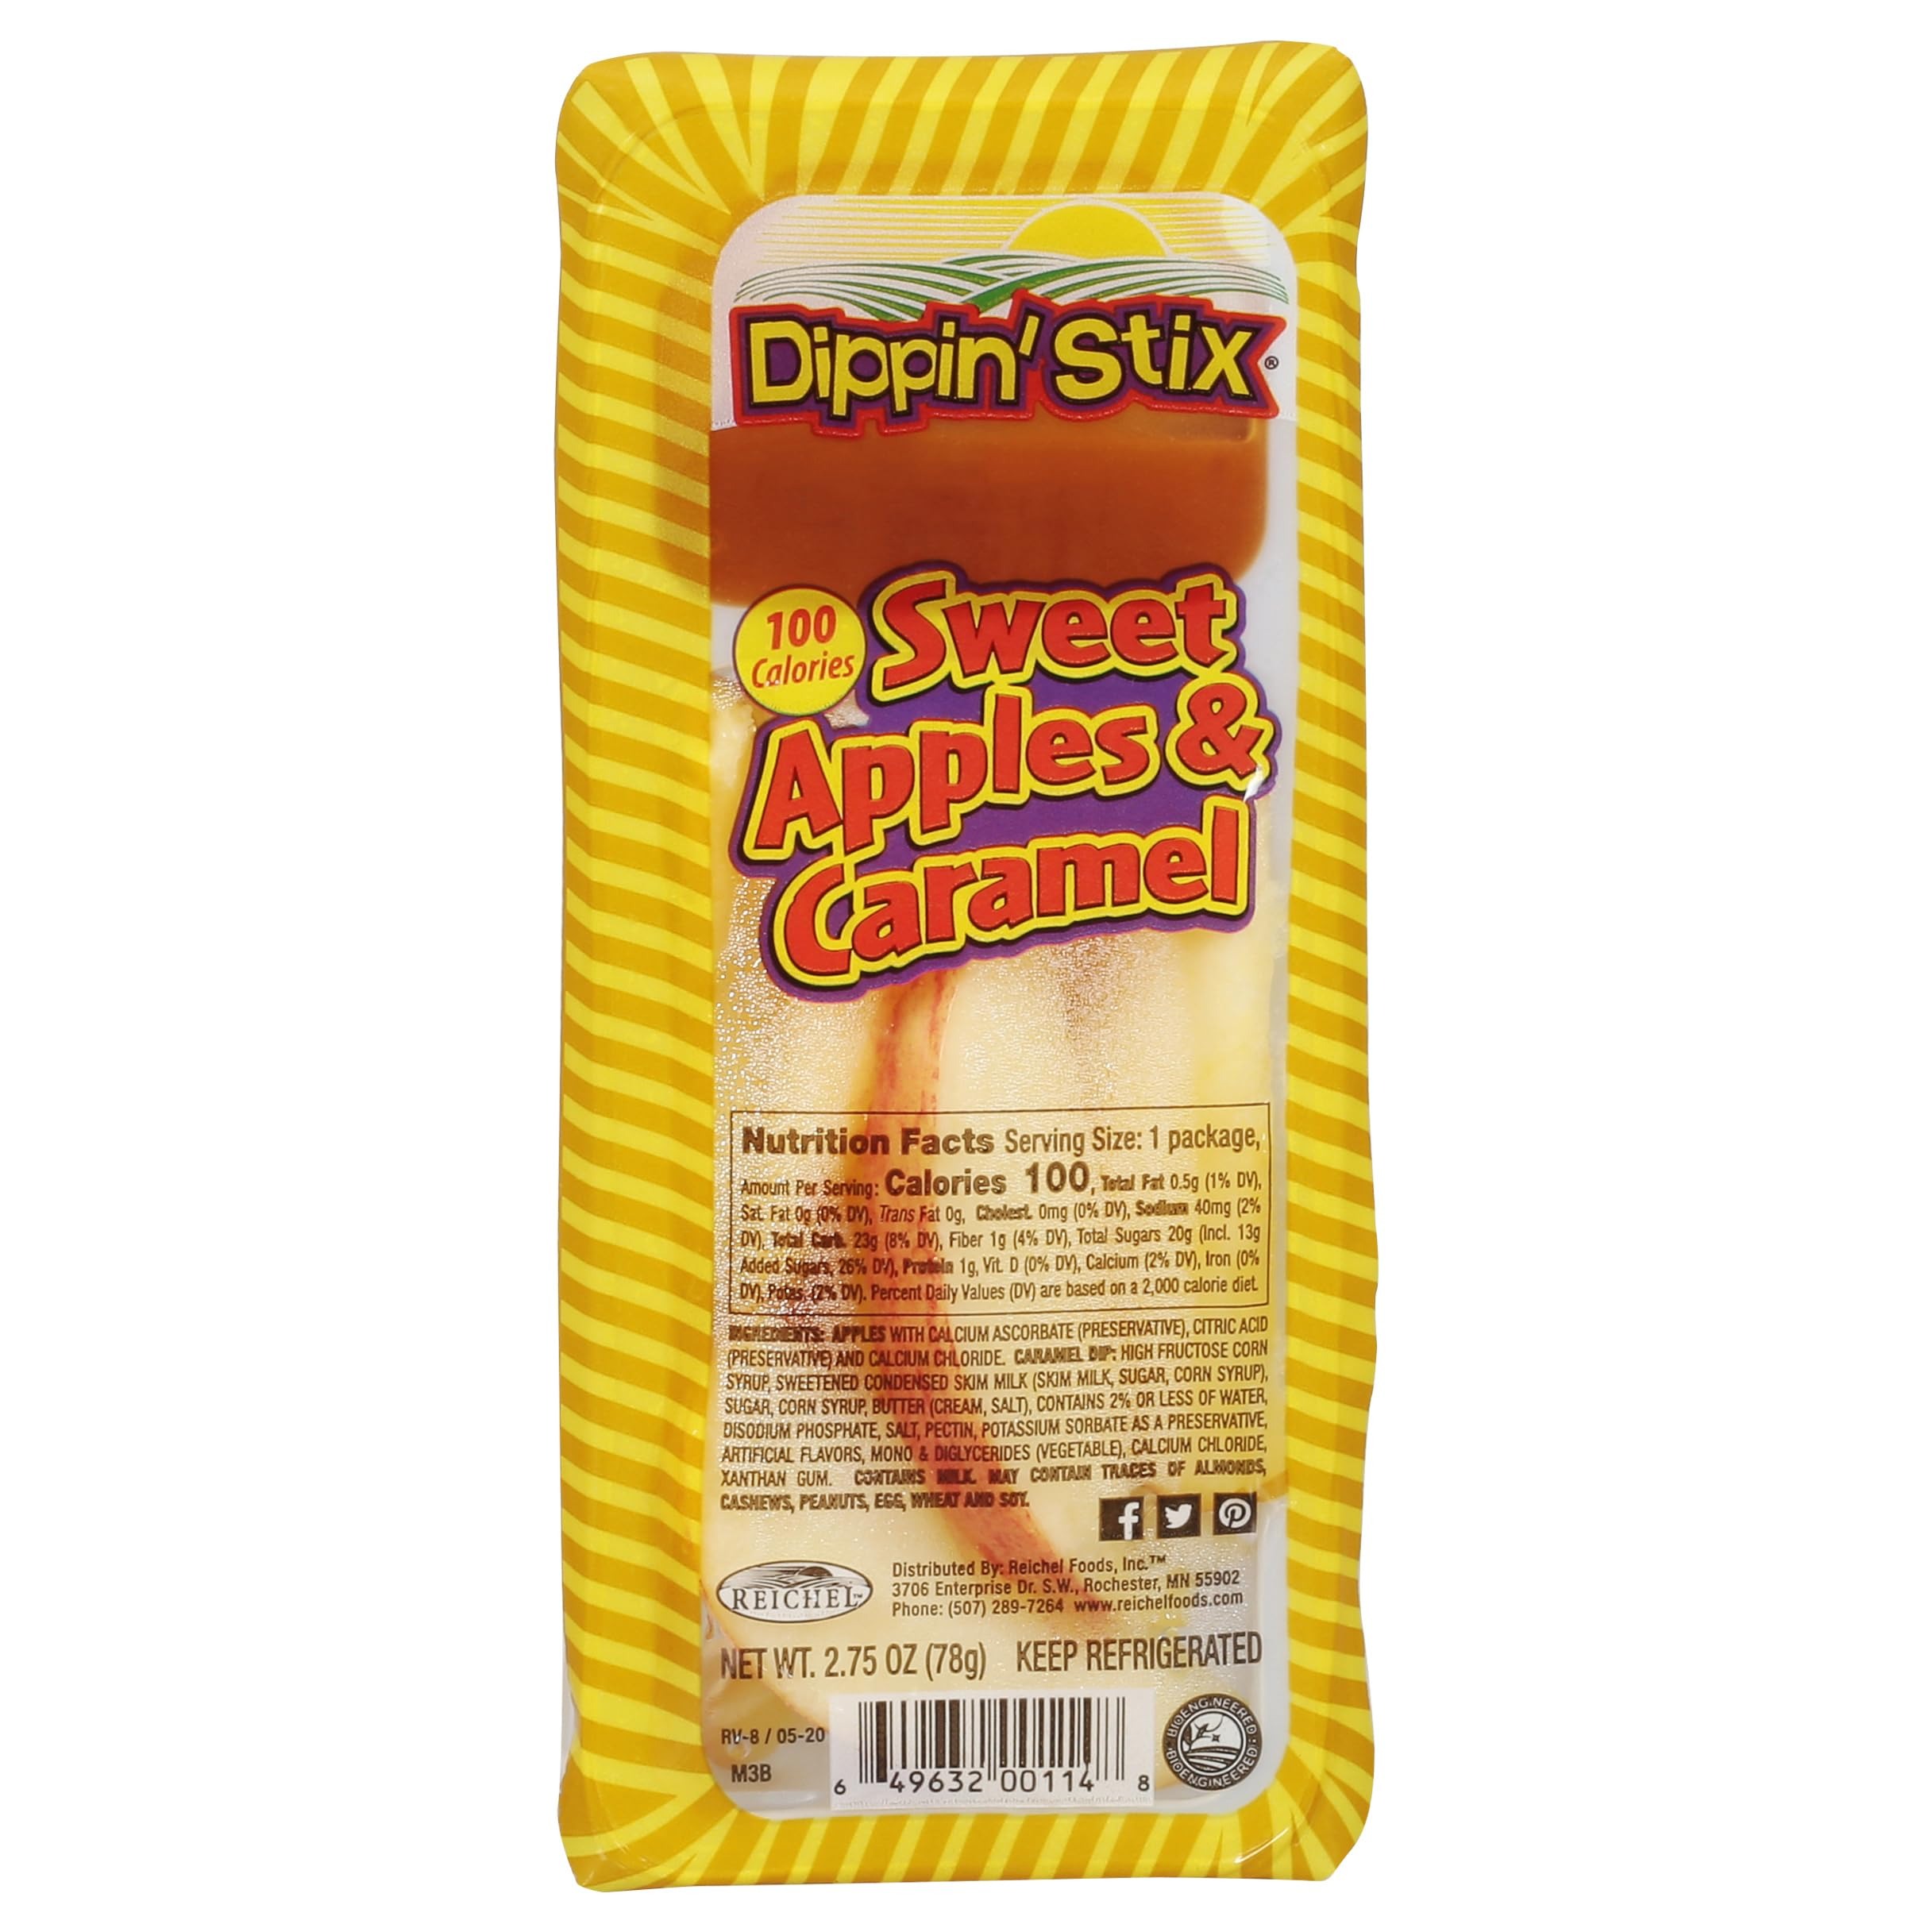
Item Name: Dippin' Stix Sweet Gala Apples & Caramel, 2.75 oz
Product Description: Snack Food
Value: 2.75
Unit: Ounce

Price: 1.47